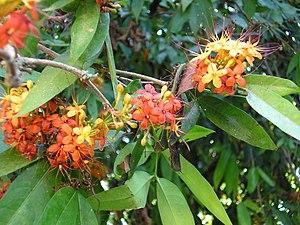
Saraca indica, arbre en fleurs en forêt du Laos